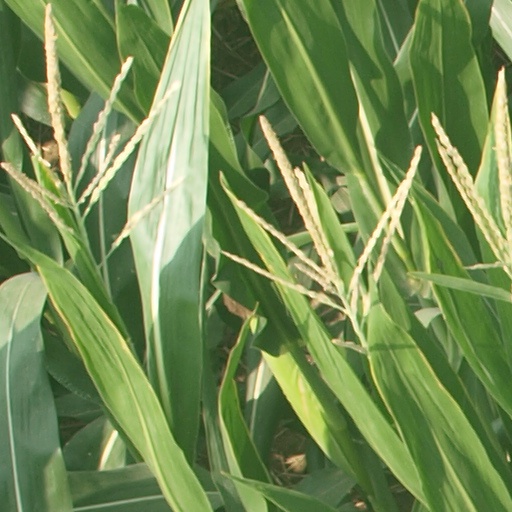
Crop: maize; corn